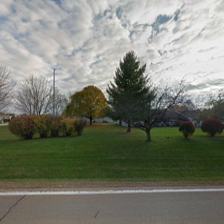
Label: streetView